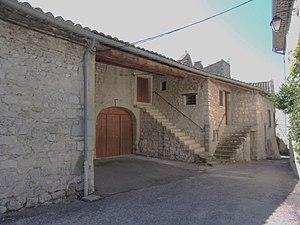
maison à Salles-sous-Bois
L'appellation Drôme provençale concerne une région touristique du département de la Drôme, et qui en occupe approximativement le tiers sud.